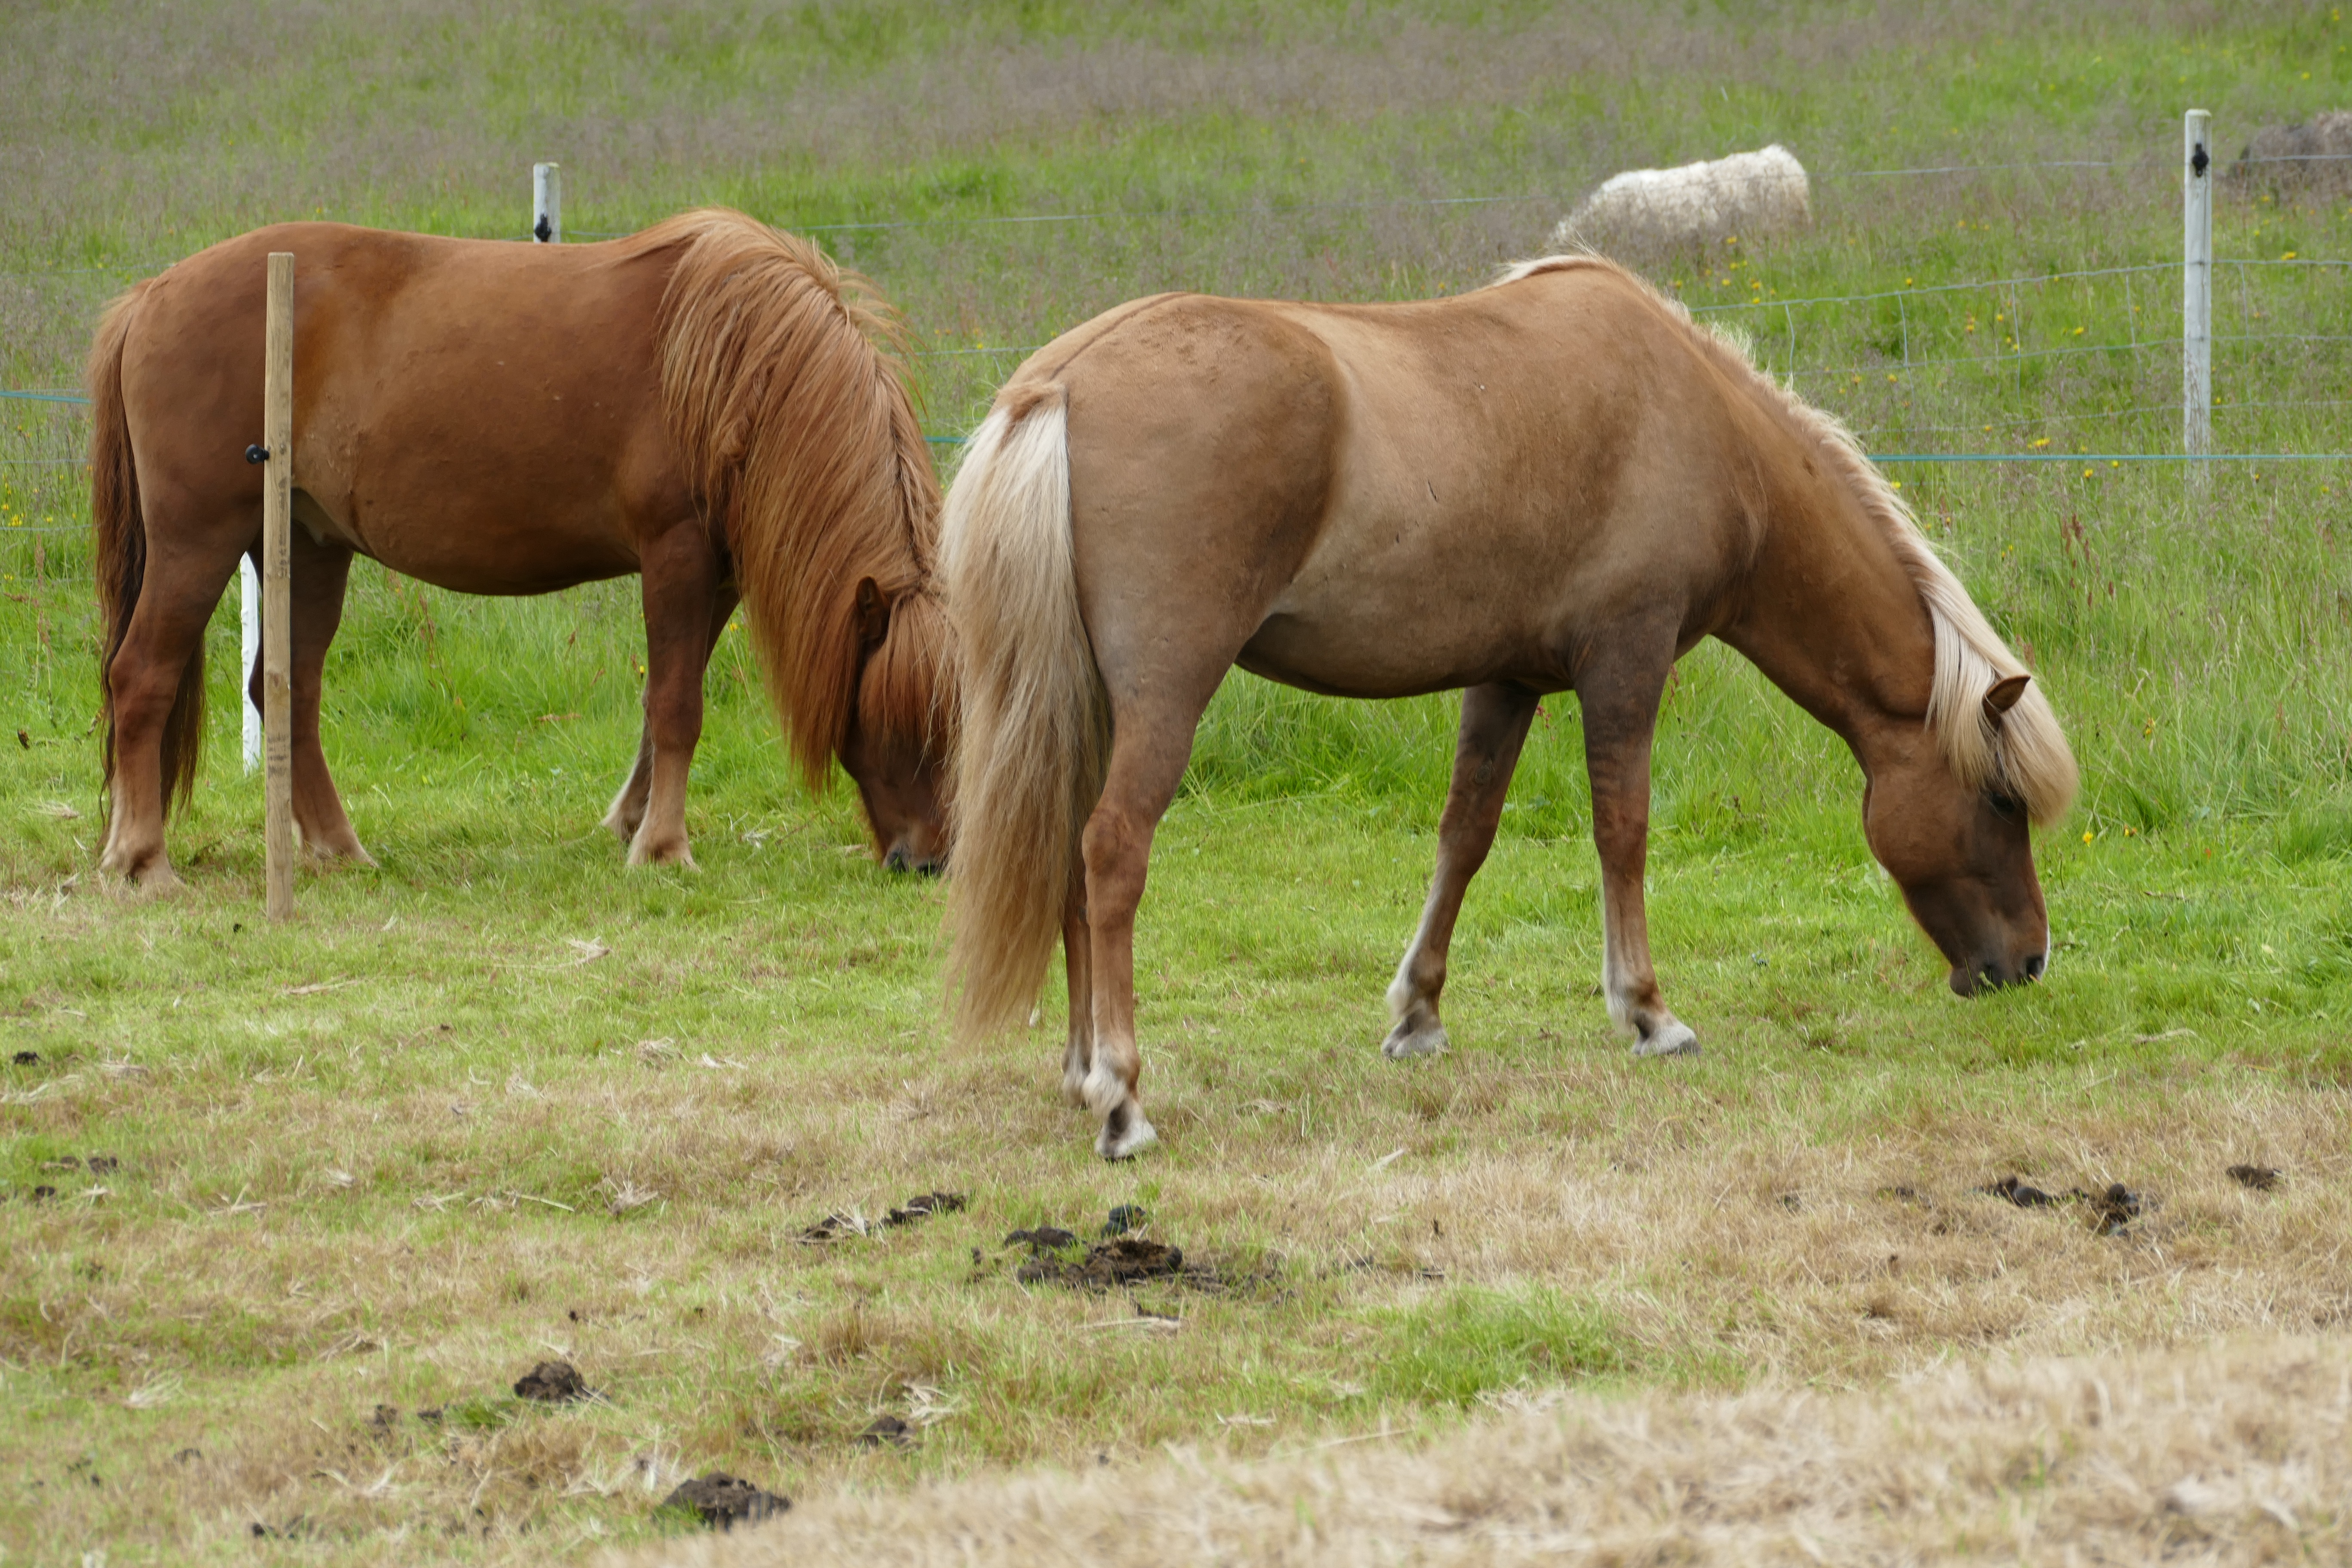
meadow, prairie, animal, herd, pasture, grazing, horse, mammal, stallion, mane, ride, iceland, eat, fauna, equestrian, pony, grassland, vertebrate, mare, foal, horse head, colt, iceland horse, iceland pony, horse like mammal, mustang horse